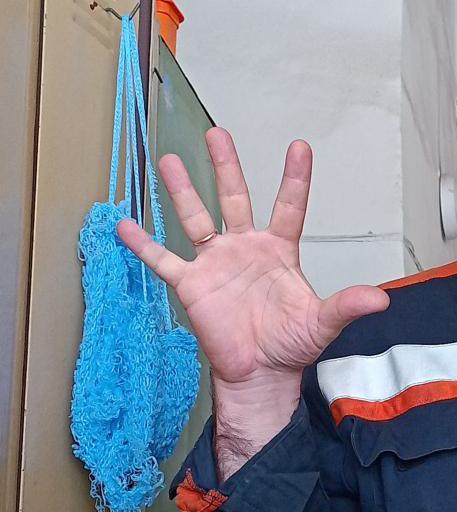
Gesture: palm